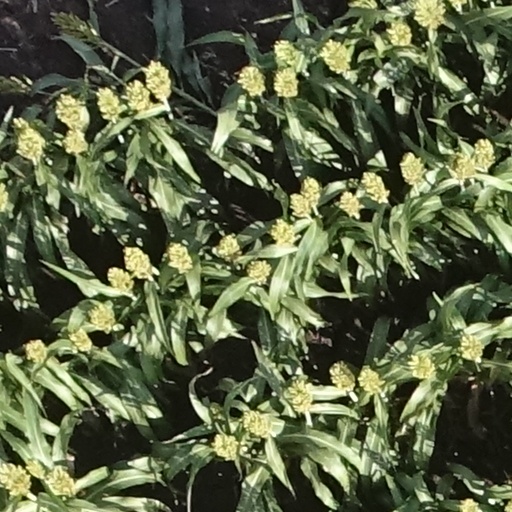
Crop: sorghum